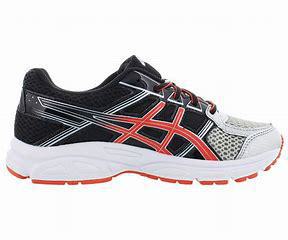
Brand: Asics
Model: Gel Contend 4